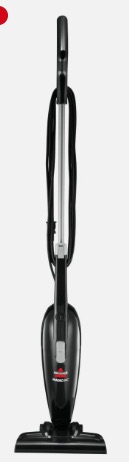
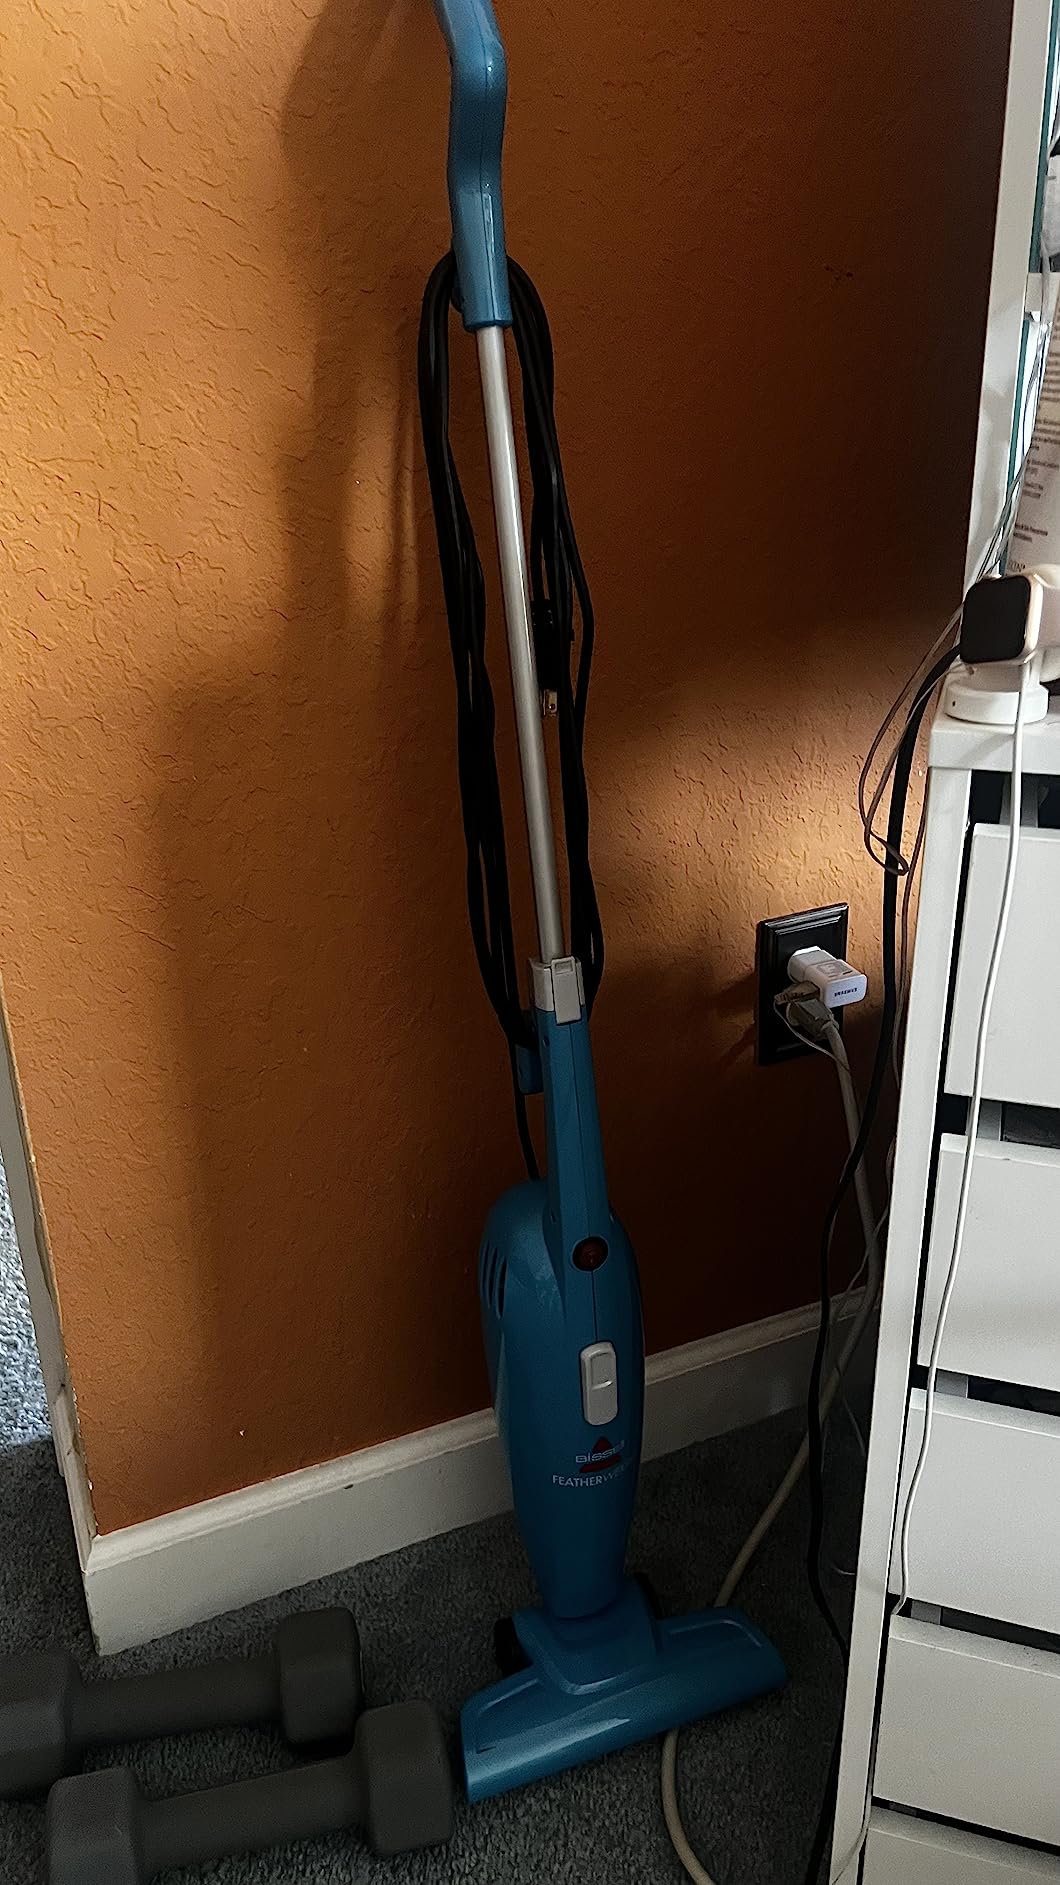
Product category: items_vacuum
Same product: no